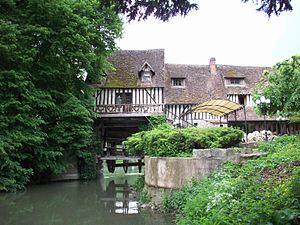
Vue du moulin et de sa roue relevée du cours d'eau
Le moulin d'Andé est un moulin des XVᵉ et XVIIIᵉ siècles, de type dit à roue pendante, situé à Andé, dans le département de l'Eure en région Normandie. Il s'agit d'un des derniers exemples de ce type de construction non seulement en France, mais également en Europe occidentale. L'édifice, devenu un centre culturel au milieu du XXᵉ siècle, fait l'objet d'une inscription au titre des Monuments historiques par un arrêté du 6 février 1995 et d'un classement par arrêté du 12 octobre 1995. Quant au parc qui l'entoure, il fait l'objet d'une inscription au titre des Monuments historiques par arrêté du 16 mai 2008.
La roue à aubes est une roue de construction particulière, munie de pales, permettant de créer ou de restituer un mouvement rotatif d'axe au départ d'un mouvement linéaire de fluide. Initialement simples et de construction très facile, elles ont évolué au fil du temps, avec les progrès de l'hydro et de l'aérodynamique pour devenir les turbines d'aujourd'hui.
Les moulins du vieux pont de Limay étaient situés sur le vieux pont de Limay, qui enjambe un bras de la Seine sur le territoire de la commune de Limay, dans le département des Yvelines. Comme de nombreux anciens ponts enjambant la Seine de Poissy à Vernon, ce pont comportait des moulins au-dessus de sa structure, où des pêcheries étaient installées. Il n'en reste que des témoignages dans des gravures ou des peintures anciennes.
Andé est une commune française située dans le département de l'Eure, en région Normandie.